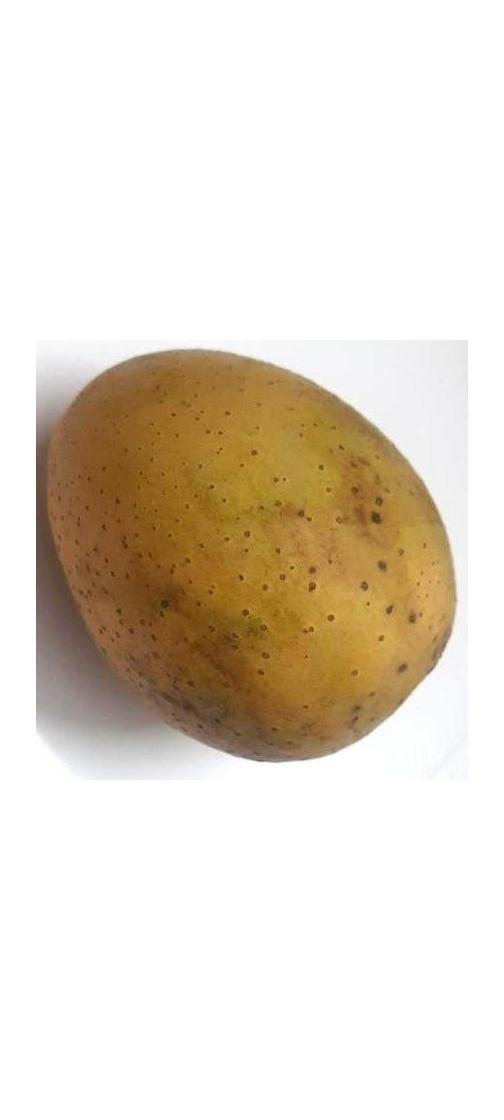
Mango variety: Gourmoti